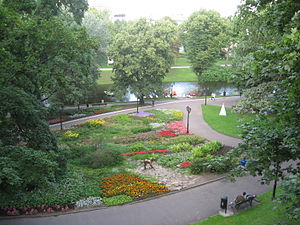
Bastionsbjerget (Riga)
Bastionsbjerget set fra oven
Bastionsbjerget er en rummelig park i den østlige udkant af den gamle by i Riga, hovedstaden i Letland.